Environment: lab
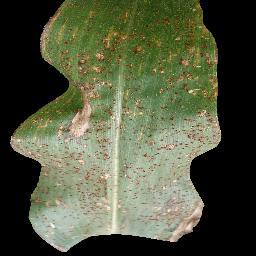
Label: common_rust